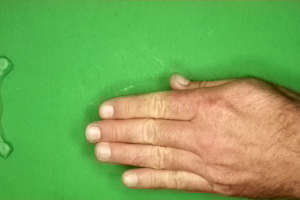
Label: paper